Tata Telcoline

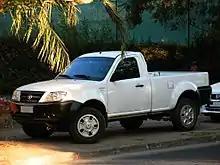
2013 Tata Xenon 2.2 Dicor single cab

The presentation took place in the form of a definitive prototype at the Bologna Motor Show in December 2006, with production starting in May 2007 at the Pune plant (India) and thereafter beginning sales in India, Europe and South Africa. The final name chosen by Tata Motors is Xenon to avoid confusion with the previous Telcoline remaining in production. In Europe, it is equipped with the new 2.2-litre Dicor turbodiesel common rail Euro 4 producing 140 horsepower and a 5-speed manual gearbox.